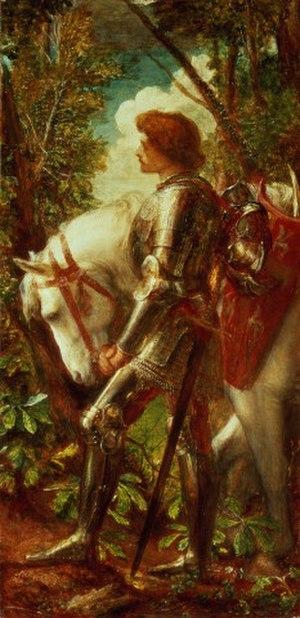
Les héros et les héroïnes sont des personnages réels ou fictifs de l'histoire, exemplaires de la mythologie humaine ou des arts, dont les hauts faits valent qu'on chante leurs gestes. Ces derniers, édulcorés par la légende dorée des hagiographes, sont passés dans la légende populaire.